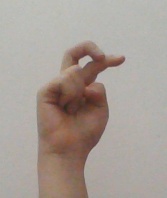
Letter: zay